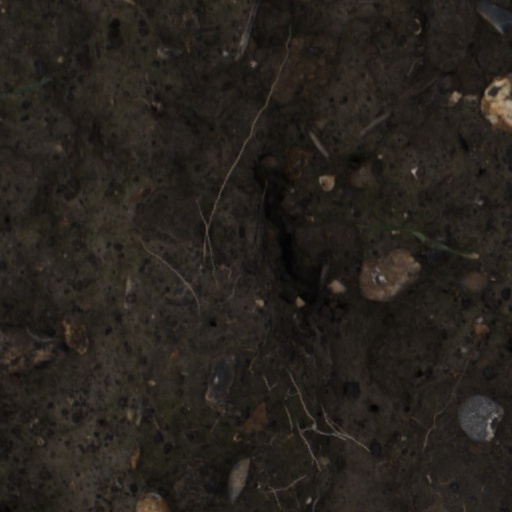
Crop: wheat